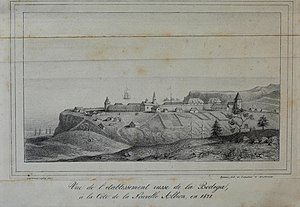
Fort Ross
Fort Ross omkring 1828.
Fort Ross var en russisk kortvarig bosættelse i Californien og del af Russisk Amerika. I dag er området et National Historic Landmark.